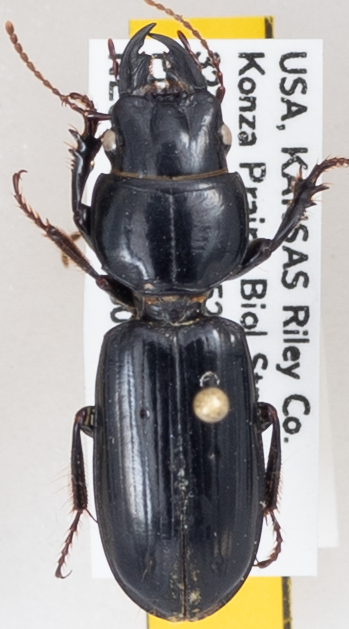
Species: Scarites vicinus
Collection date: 2019-07-18
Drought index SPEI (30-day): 1.642
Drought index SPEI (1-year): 1.77
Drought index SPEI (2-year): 0.71